Cast iron

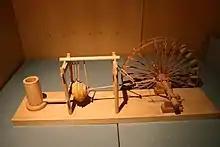
Diorama model of a Han dynasty blast furnace blower

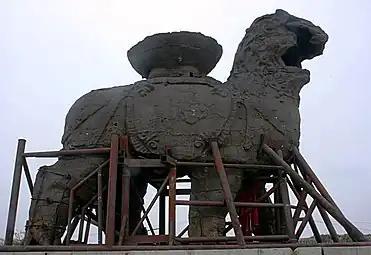
The Iron Lion of Cangzhou, the largest surviving cast-iron artwork from China, 953 AD, Later Zhou period

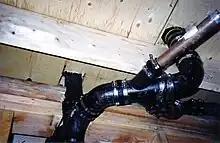
Cast-iron "no hub" drain waste and vent (DWV) piping

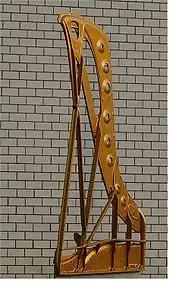
Cast iron "harp" of a grand piano

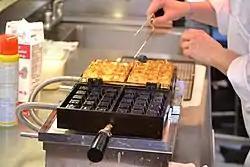
Cast-iron waffle iron, an example of cast-iron cookware

Cast iron and wrought iron can be produced unintentionally when smelting copper using iron ore as a flux.